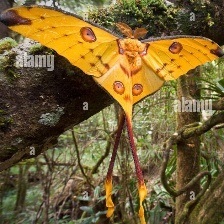
Species: COMET MOTH